Donkervoort D8

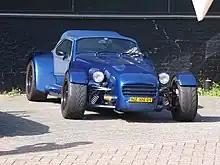
8D Cosworth Sport

The Donkervoort D8 Zetec Classic replaced the Donkervoort S8AT in 1993; while the S8AT used a turbocharged OHC 2.0L Ford engine, the D8 Zetec used the recently introduced Ford Zetec engine (1.8L and 2.0L "Zeta" engines). In 1994, the Zetec Sport was introduced, with weight reduced by swapping some metal body parts for carbon fibre, downsizing the battery, and replacing the cast iron clutch housing with an aluminum equivalent. Externally, the Classic can be distinguished by the traditional long front fenders which extend from the front wheel to the forward edge of the doors, while the Sport is equipped with cycle fenders covering just the front wheels.